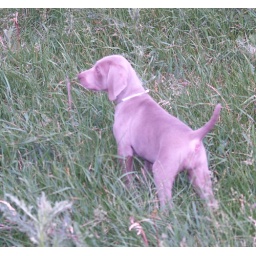
Silver female in grass 5-24-07